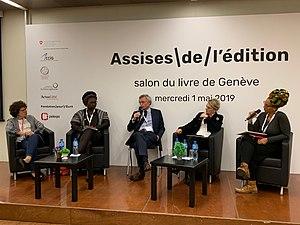
Francine Bouchet, Joie de lire - Catherine Hellier du Verneuil, Quatre fleuves - Béatrice Lalinon Gbado, Ruisseaux d’Afrique Simon Casterman - ADEB
Béatrice Lalinon Gbado, née le 21 juin 1962 à Kandi, est un auteur béninois de livres pour enfant et de beaux livres. Écrivain jeunesse et éditrice elle est basée à Cotonou, au Bénin. Elle est la fondatrice des Éditions Ruisseaux d'Afrique.